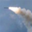
Label: rocket